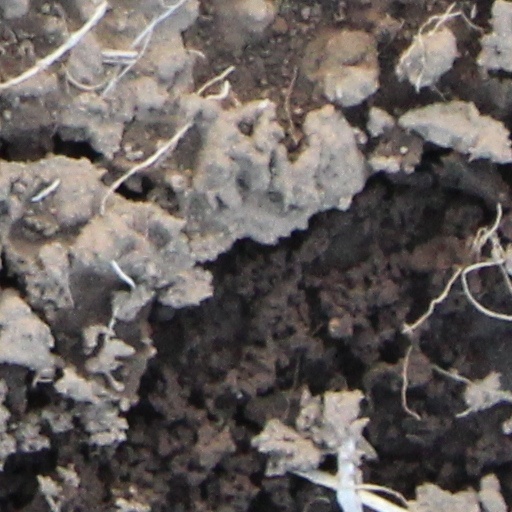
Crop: wheat